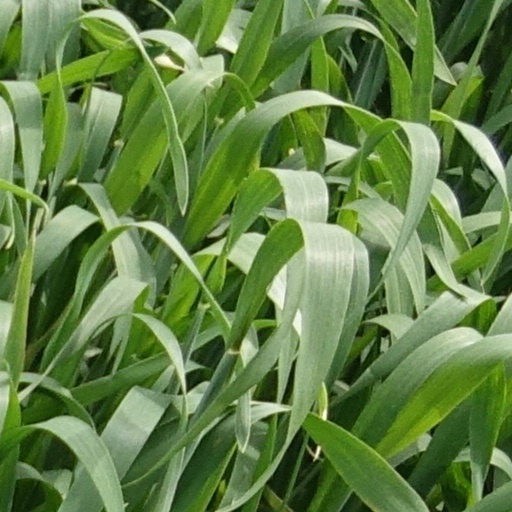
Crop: wheat